Oslobođenje

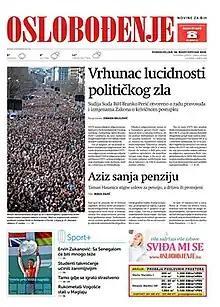
Front page, 26 March 2018

The Oslobođenje ('Liberation') is the Bosnian national daily newspaper, published in Sarajevo. It is the oldest daily newspaper still in circulation in the Bosnia and Herzegovina. Founded on 30 August 1943, in the midst of World War II, on a patch of territory liberated by Partisans, in what was otherwise a German-occupied country, the paper gained recognition over the years for its high journalistic standards and is recipient of numerous domestic honors and international awards in a branch.